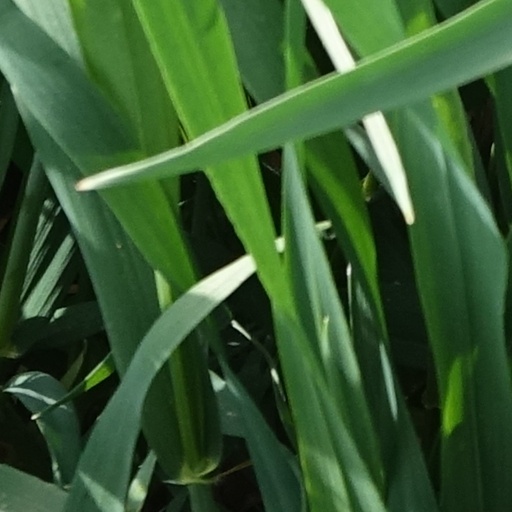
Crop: wheat